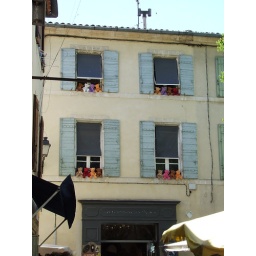
Rows of teddy bears on window ledges in St Remy